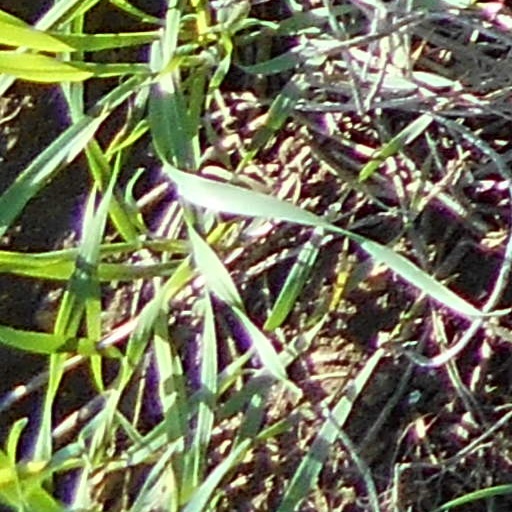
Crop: wheat